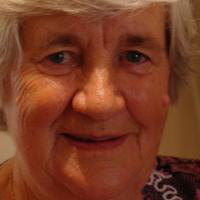
Age group: age 80 +